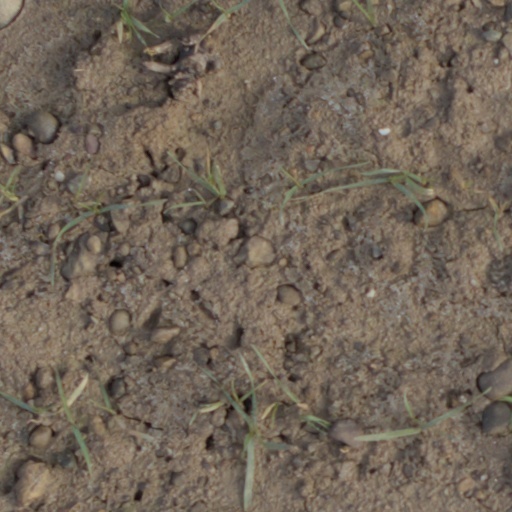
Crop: wheat